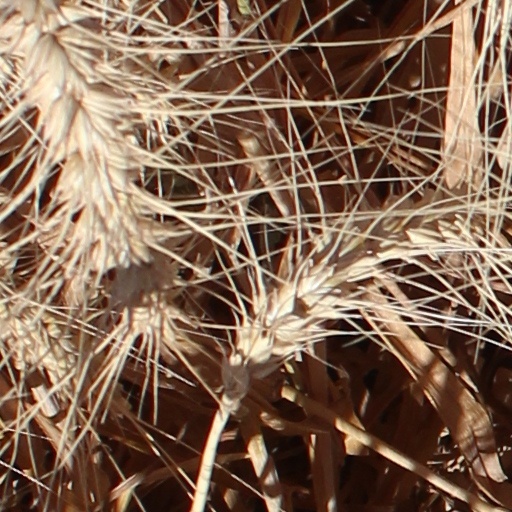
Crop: wheat